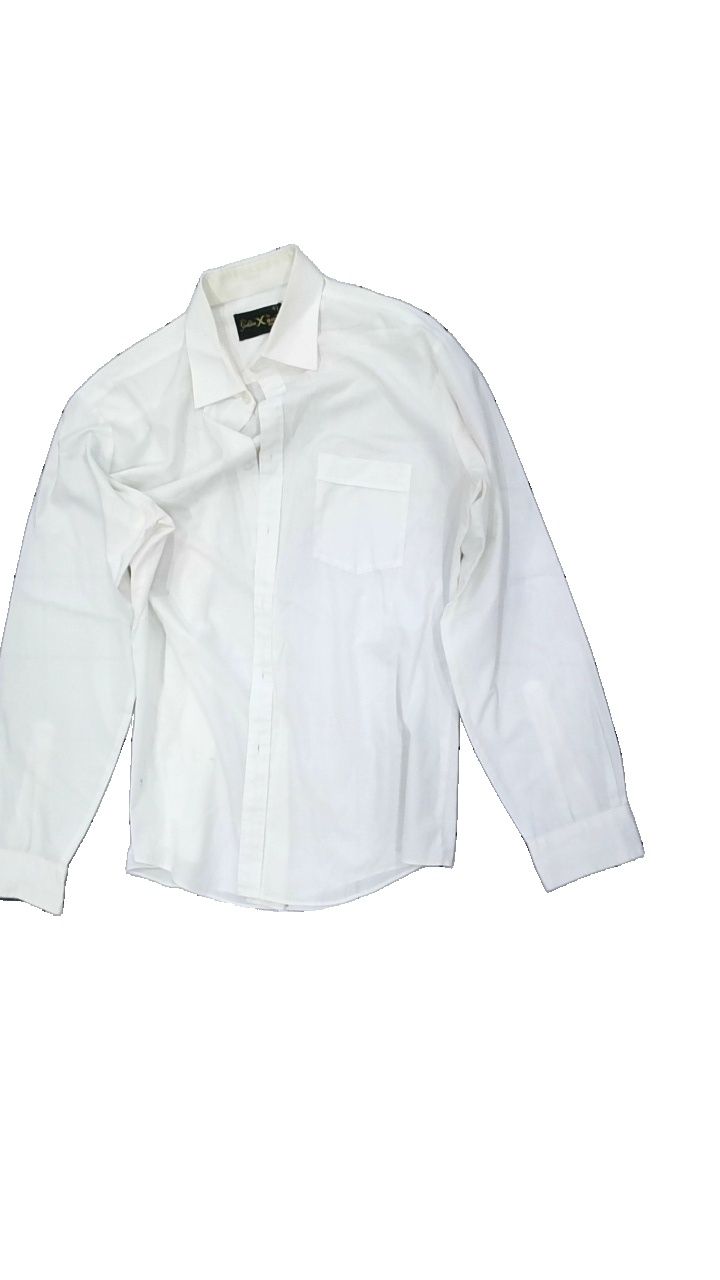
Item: Shirt (Men)
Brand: Golden X
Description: White shirt
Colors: Pink, Blue, White, Multicolor
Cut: Regular
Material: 67% Polyester 33% Cotton
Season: All
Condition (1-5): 2
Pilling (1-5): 5
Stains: Minor
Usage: Export
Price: <50